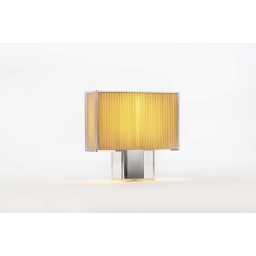
Tati table lamp is now available at Kartell Flagstores in Greece